2018 Pan American Women's Junior Handball Championship

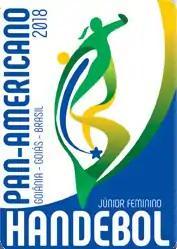

The 2018 Pan American Women's Junior Handball Championship was the 12th edition of the tournament, Took place in the city of Goiânia, Brazil at the Goiânia Arena from 21 to 25 March 2018. It acts as the American qualifying tournament for the 2018 Women's Junior World Handball Championship.